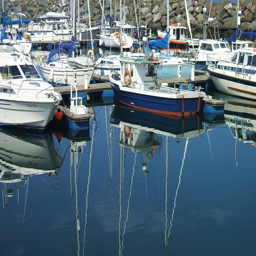
A marine filled with lots of small ships floating on water.
Some sailboats are tied to a dock in the water.
a couple of boats that are floating in some water
Several boats docked in blue water with large rocks in the background.
There are many boats docked at the marina.